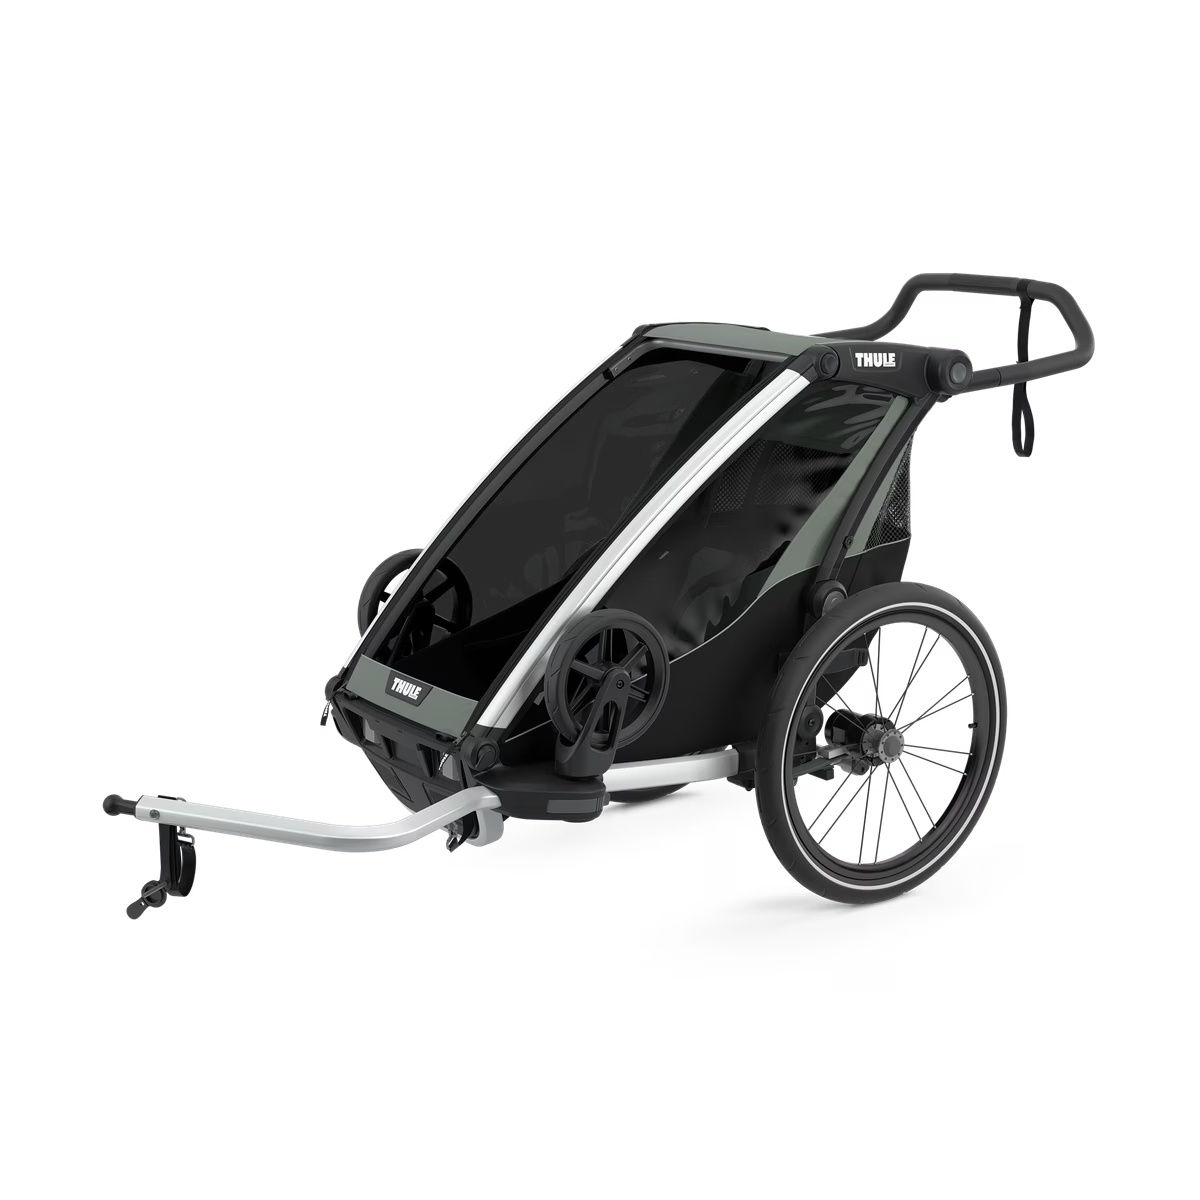
Thule Chariot Lite 1
Easy to use, easy to bring with you. Thule Chariot Lite is a sporty, convenient stroller for everyday life, and also a multisport trailer that allows you to enjoy many activities together with your child. Includes Standard features. 4 activities – designed to excel when you bike, jog, stroll, and ski (Jogging and Ski Kits sold separately) Suspension – makes the ride comfortable for both parent and child Compact fold – makes it easy to bring the carrier with you Thule VersaWing system – enables quick and easy conversion between activities, regardless of the kit used Rear light for added visibility and safety included Easily adjustable ventilation vents optimize air flow and climate control and removable clips increase ventilation when used with rain cover Thule Click n’ Store – convenient on-board storage of strolling, jogging, and cycling kit while changing between activities Adjustable handlebar - ergonomic, adjustable handlebar for maximum parent comfort Standard features (included) - Biking and strolling kit, ventilation vents and light, suspension, adjustable handlebar and simple compact fold Rain cover and sunshade (included) - Keeps your child dry and shields them from the sun
Brand: Thule
Category: Baby & Toddler > Baby Transport > Baby Strollers > Jogging Strollers